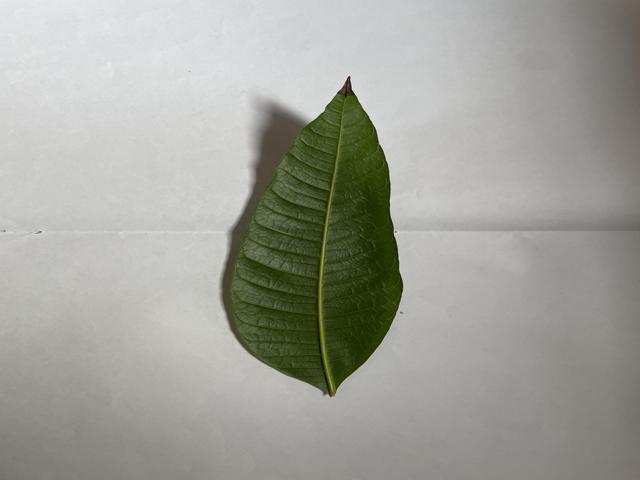
Mango leaf variety: Himsagar